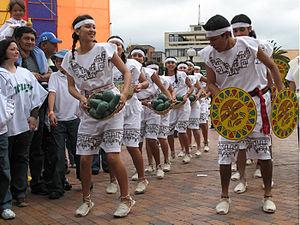
Jeunes danseurs représentant la communauté d'Ancuya à l'occasion du Défilé des Colonies. Carnaval des Noirs et Blancs de Pasto, 2 janvier 2007.
Le Carnaval des Noirs et Blancs de San Juan de Pasto, la capitale du département de Nariño frontalier avec l'Équateur, est un des plus beaux et plus importants carnavals colombien avec celui de Barranquilla et de Riosucio. Il a lieu tous les ans, du 2 au 7 janvier, soit hors du cadre calendaire traditionnel des fêtes carnavalesques autour du Mardi gras.